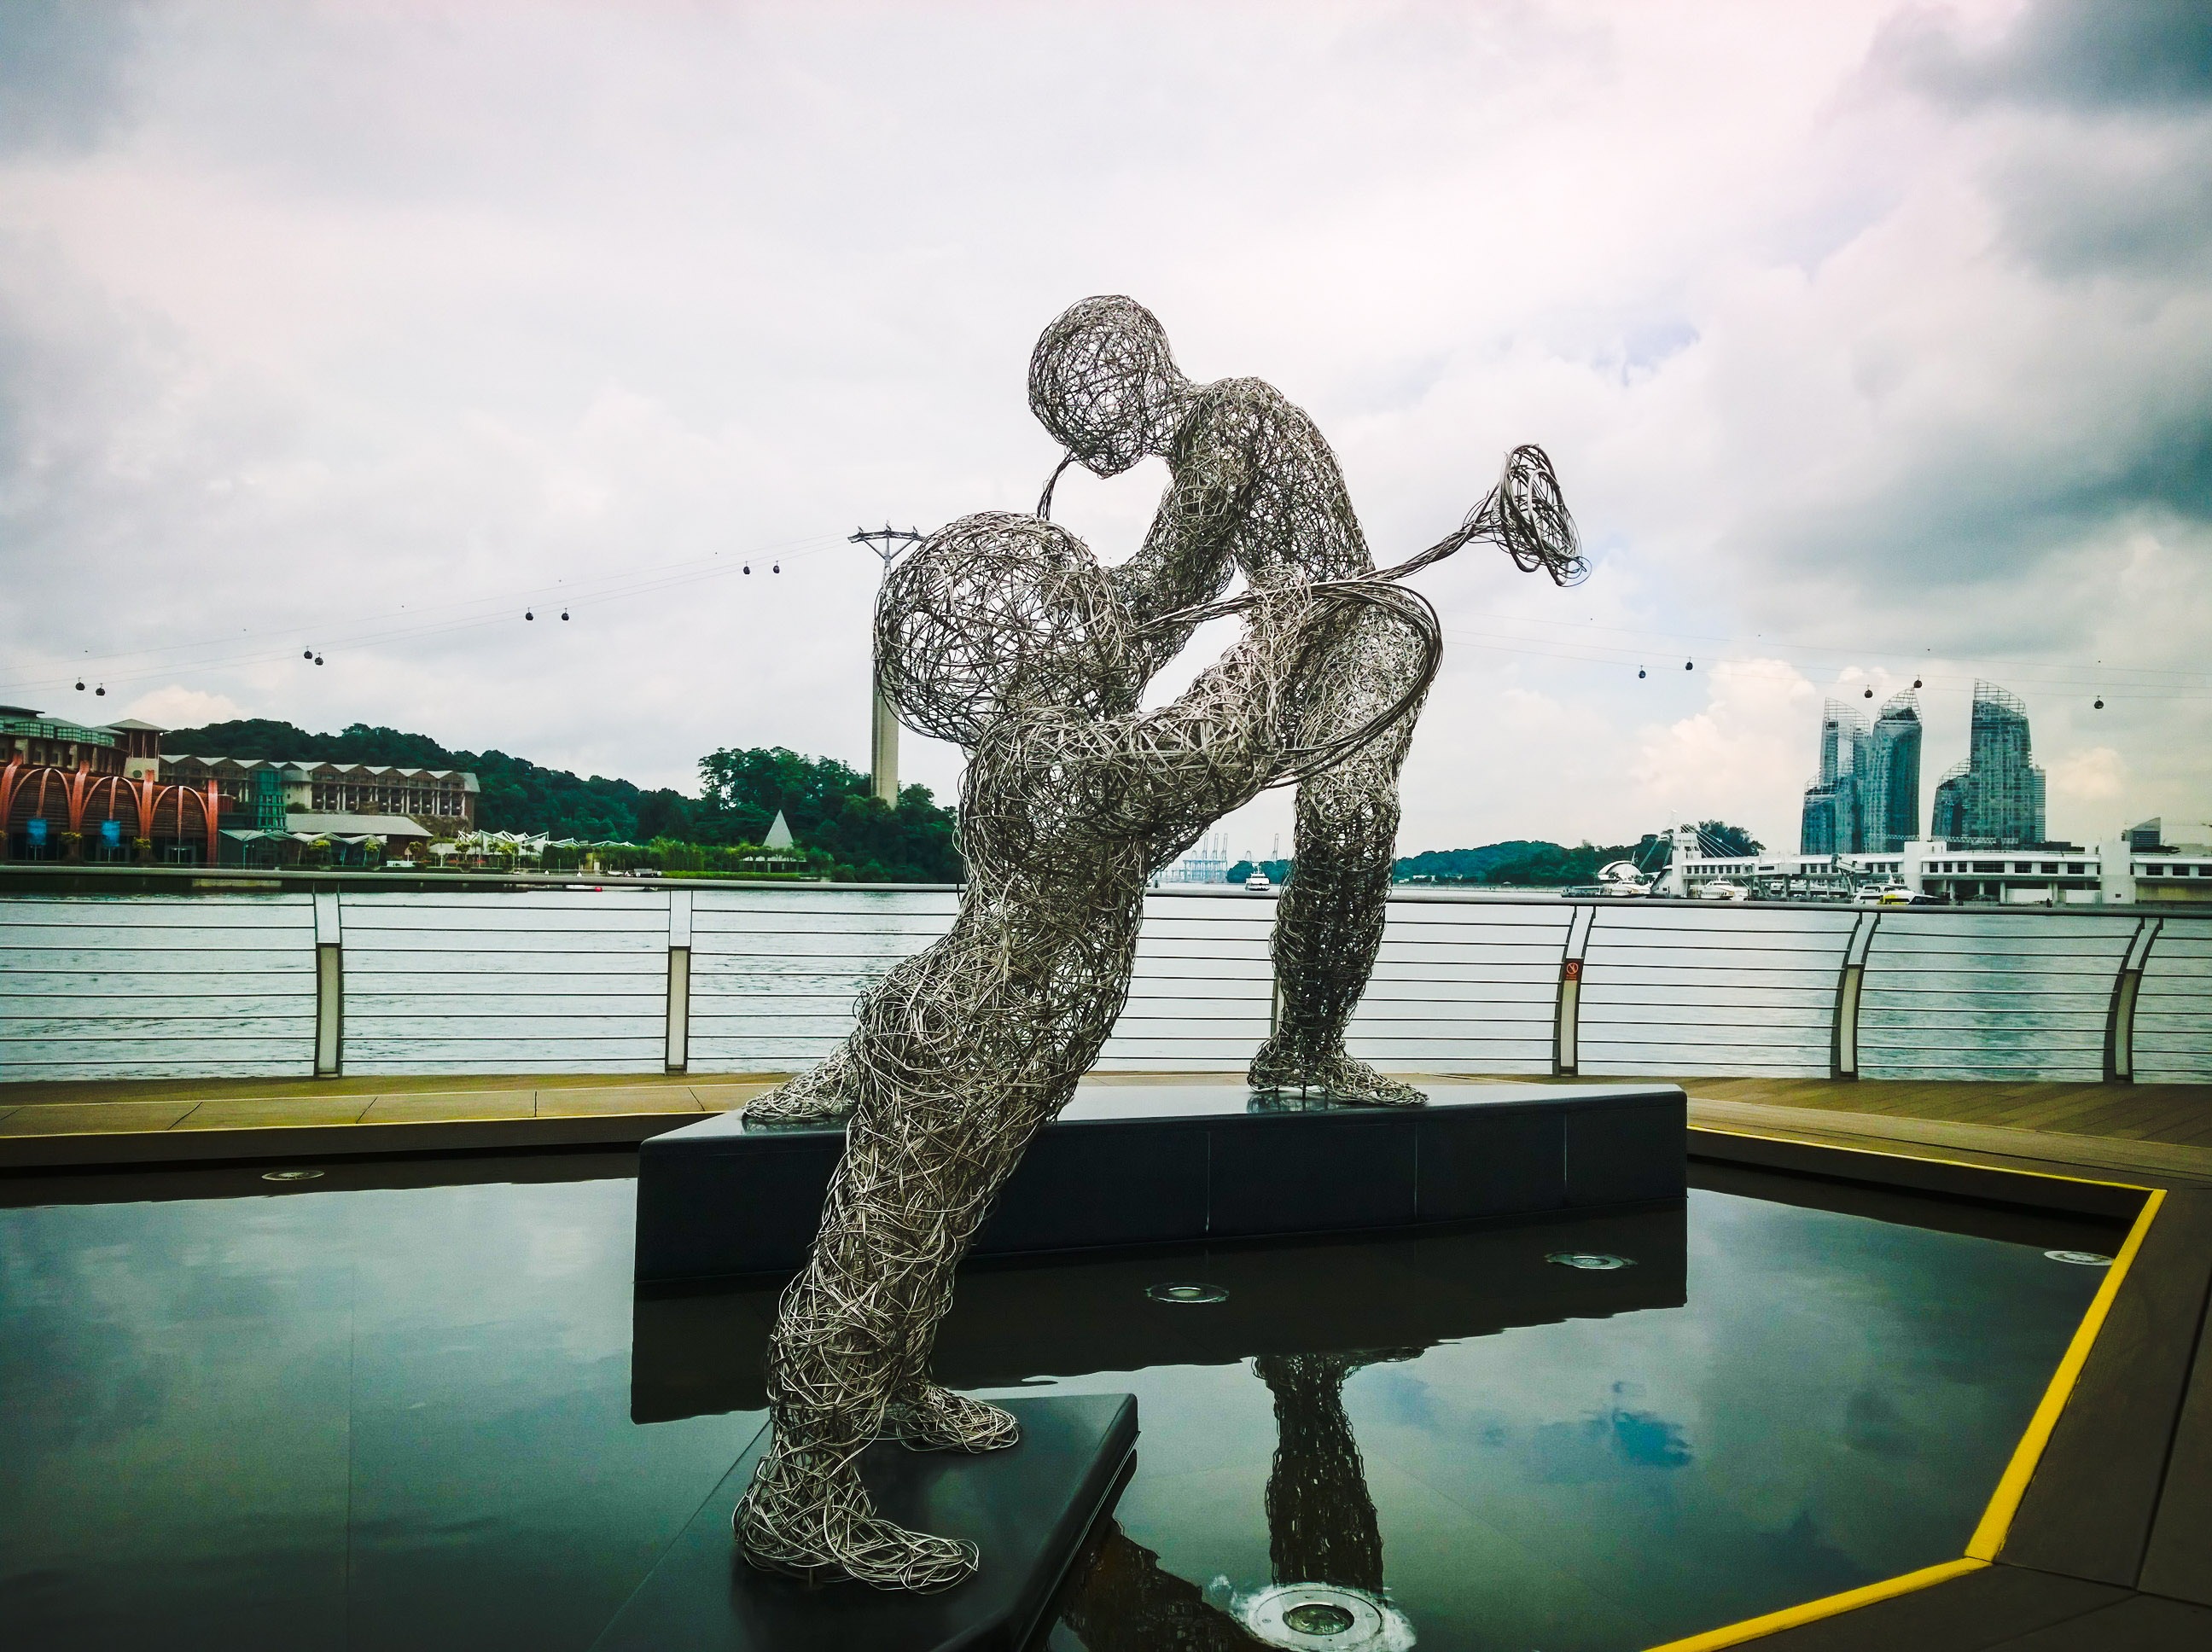
man, music, abstract, kid, monument, steel, wire, statue, reflection, metal, world, sculpture, art, saxophone, silver, metallic, screenshot, aluminium, sentosa, wire sculpture, steely